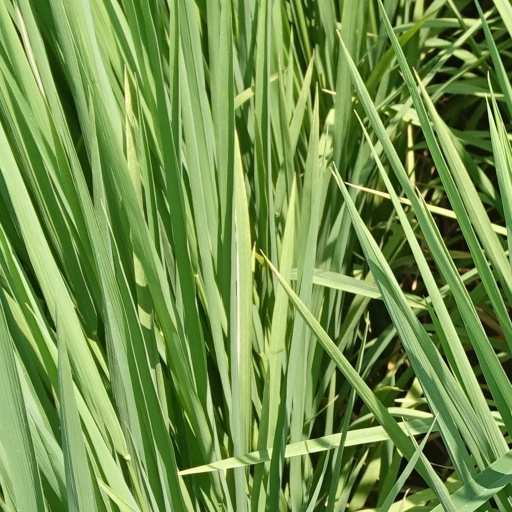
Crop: rice